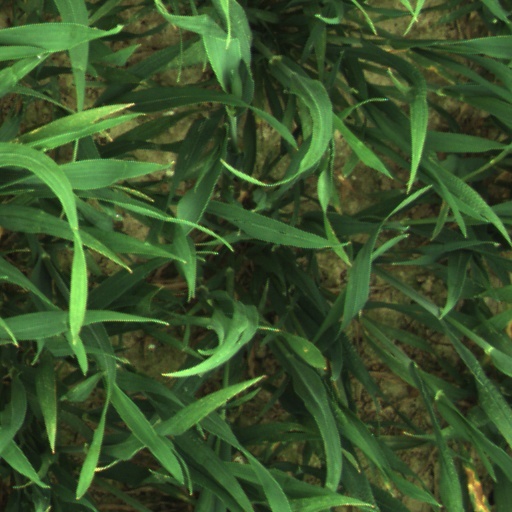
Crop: wheat